Ronas Voe

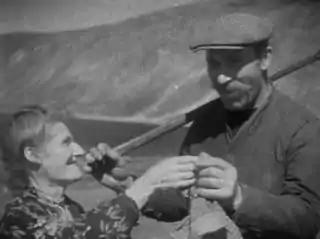

Multiple references are made to the kindness received by the crew from those who came to their aid. One of the two crew who was able to go above deck upon entering Ronas Voe told "The Scotsman": The people in the neighbourhood were uncommonly kind: I never met with so much attention in all my life. They would have done anything for us, and sent on board men to help us, and supplied us with all kinds of provisions. When I left the ship to come to Lerwick with the news of our arrival, a gentleman close by gave me his own topcoat to travel in, and I found the good of it too. Allen Young wrote in The Cornhill Magazine at the time:With the aid of help from the shore the ship was brought safely to anchor, and a message dispatched to Lerwick for assistance. The kind people of the neighbourhood sent off refreshments, and every attention was given to the poor worn-out sailors, who speak with the greatest gratitude of all the kindness they received.